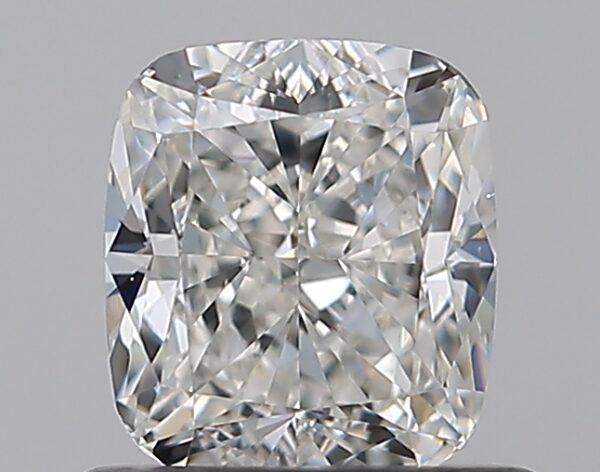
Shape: cushion
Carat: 0.82
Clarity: VS1
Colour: H
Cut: EX
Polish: VG
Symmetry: VG
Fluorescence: N
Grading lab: GIA
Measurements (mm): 5.49 x 4.88 x 3.39